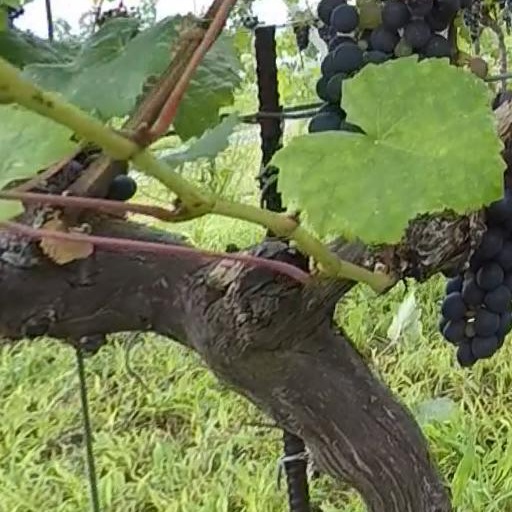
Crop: grape